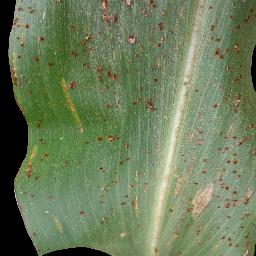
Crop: corn
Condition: (maize)_common_rust